Pieter Neefs the Elder

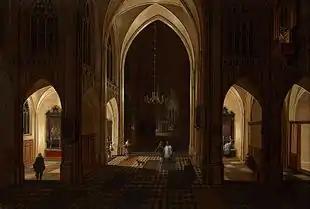
"The Interior of a Gothic Church by Night"

The figures in the architectural views by the various Neefs were painted by such artists as Frans Francken the Younger and Frans Francken III, Jan Brueghel the Younger, Sebastiaen Vrancx, Adriaan van Stalbemt, David Teniers the Younger, Gonzales Coques and Bonaventura Peeters the Elder.